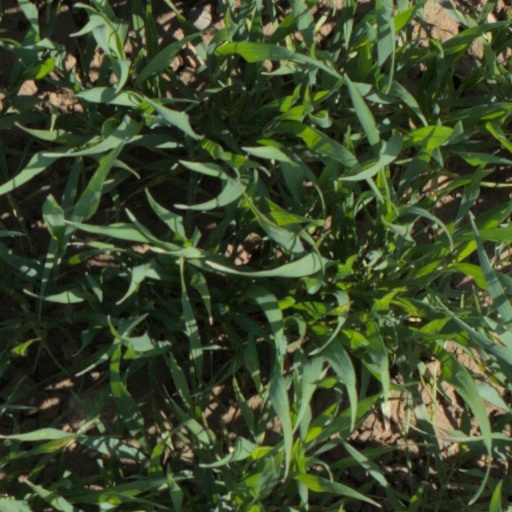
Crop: wheat